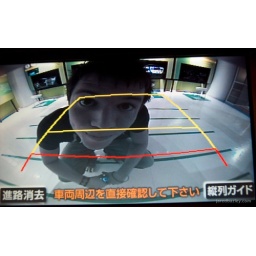
In the screen of a reversing camera on a car in the toyota exhibition